Chrysler Pacifica (crossover)

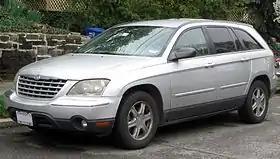
Chrysler Pacifica (pre-facelift)

The Chrysler Pacifica is a mid-size crossover produced by Chrysler from 2003 to 2007, for the model years 2004 to 2008.